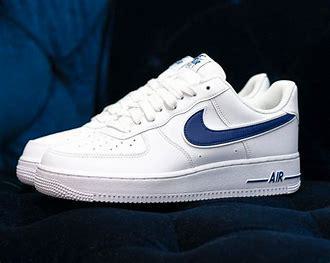
Brand: Nike
Model: Air Force